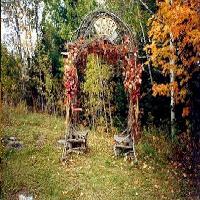
Weather: cloudy or overcast